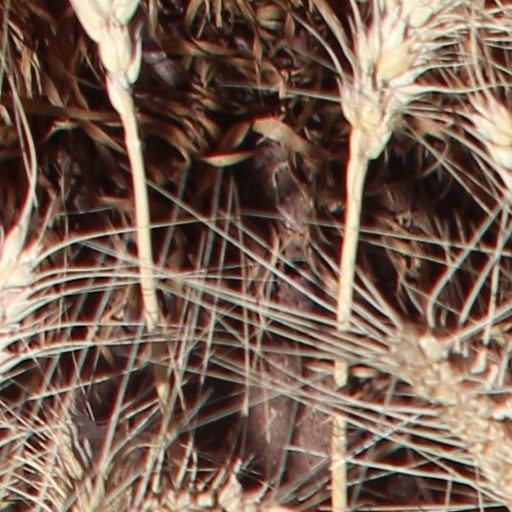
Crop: wheat